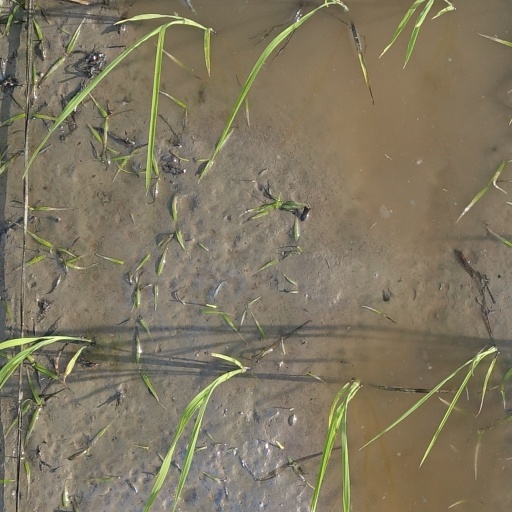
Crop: rice